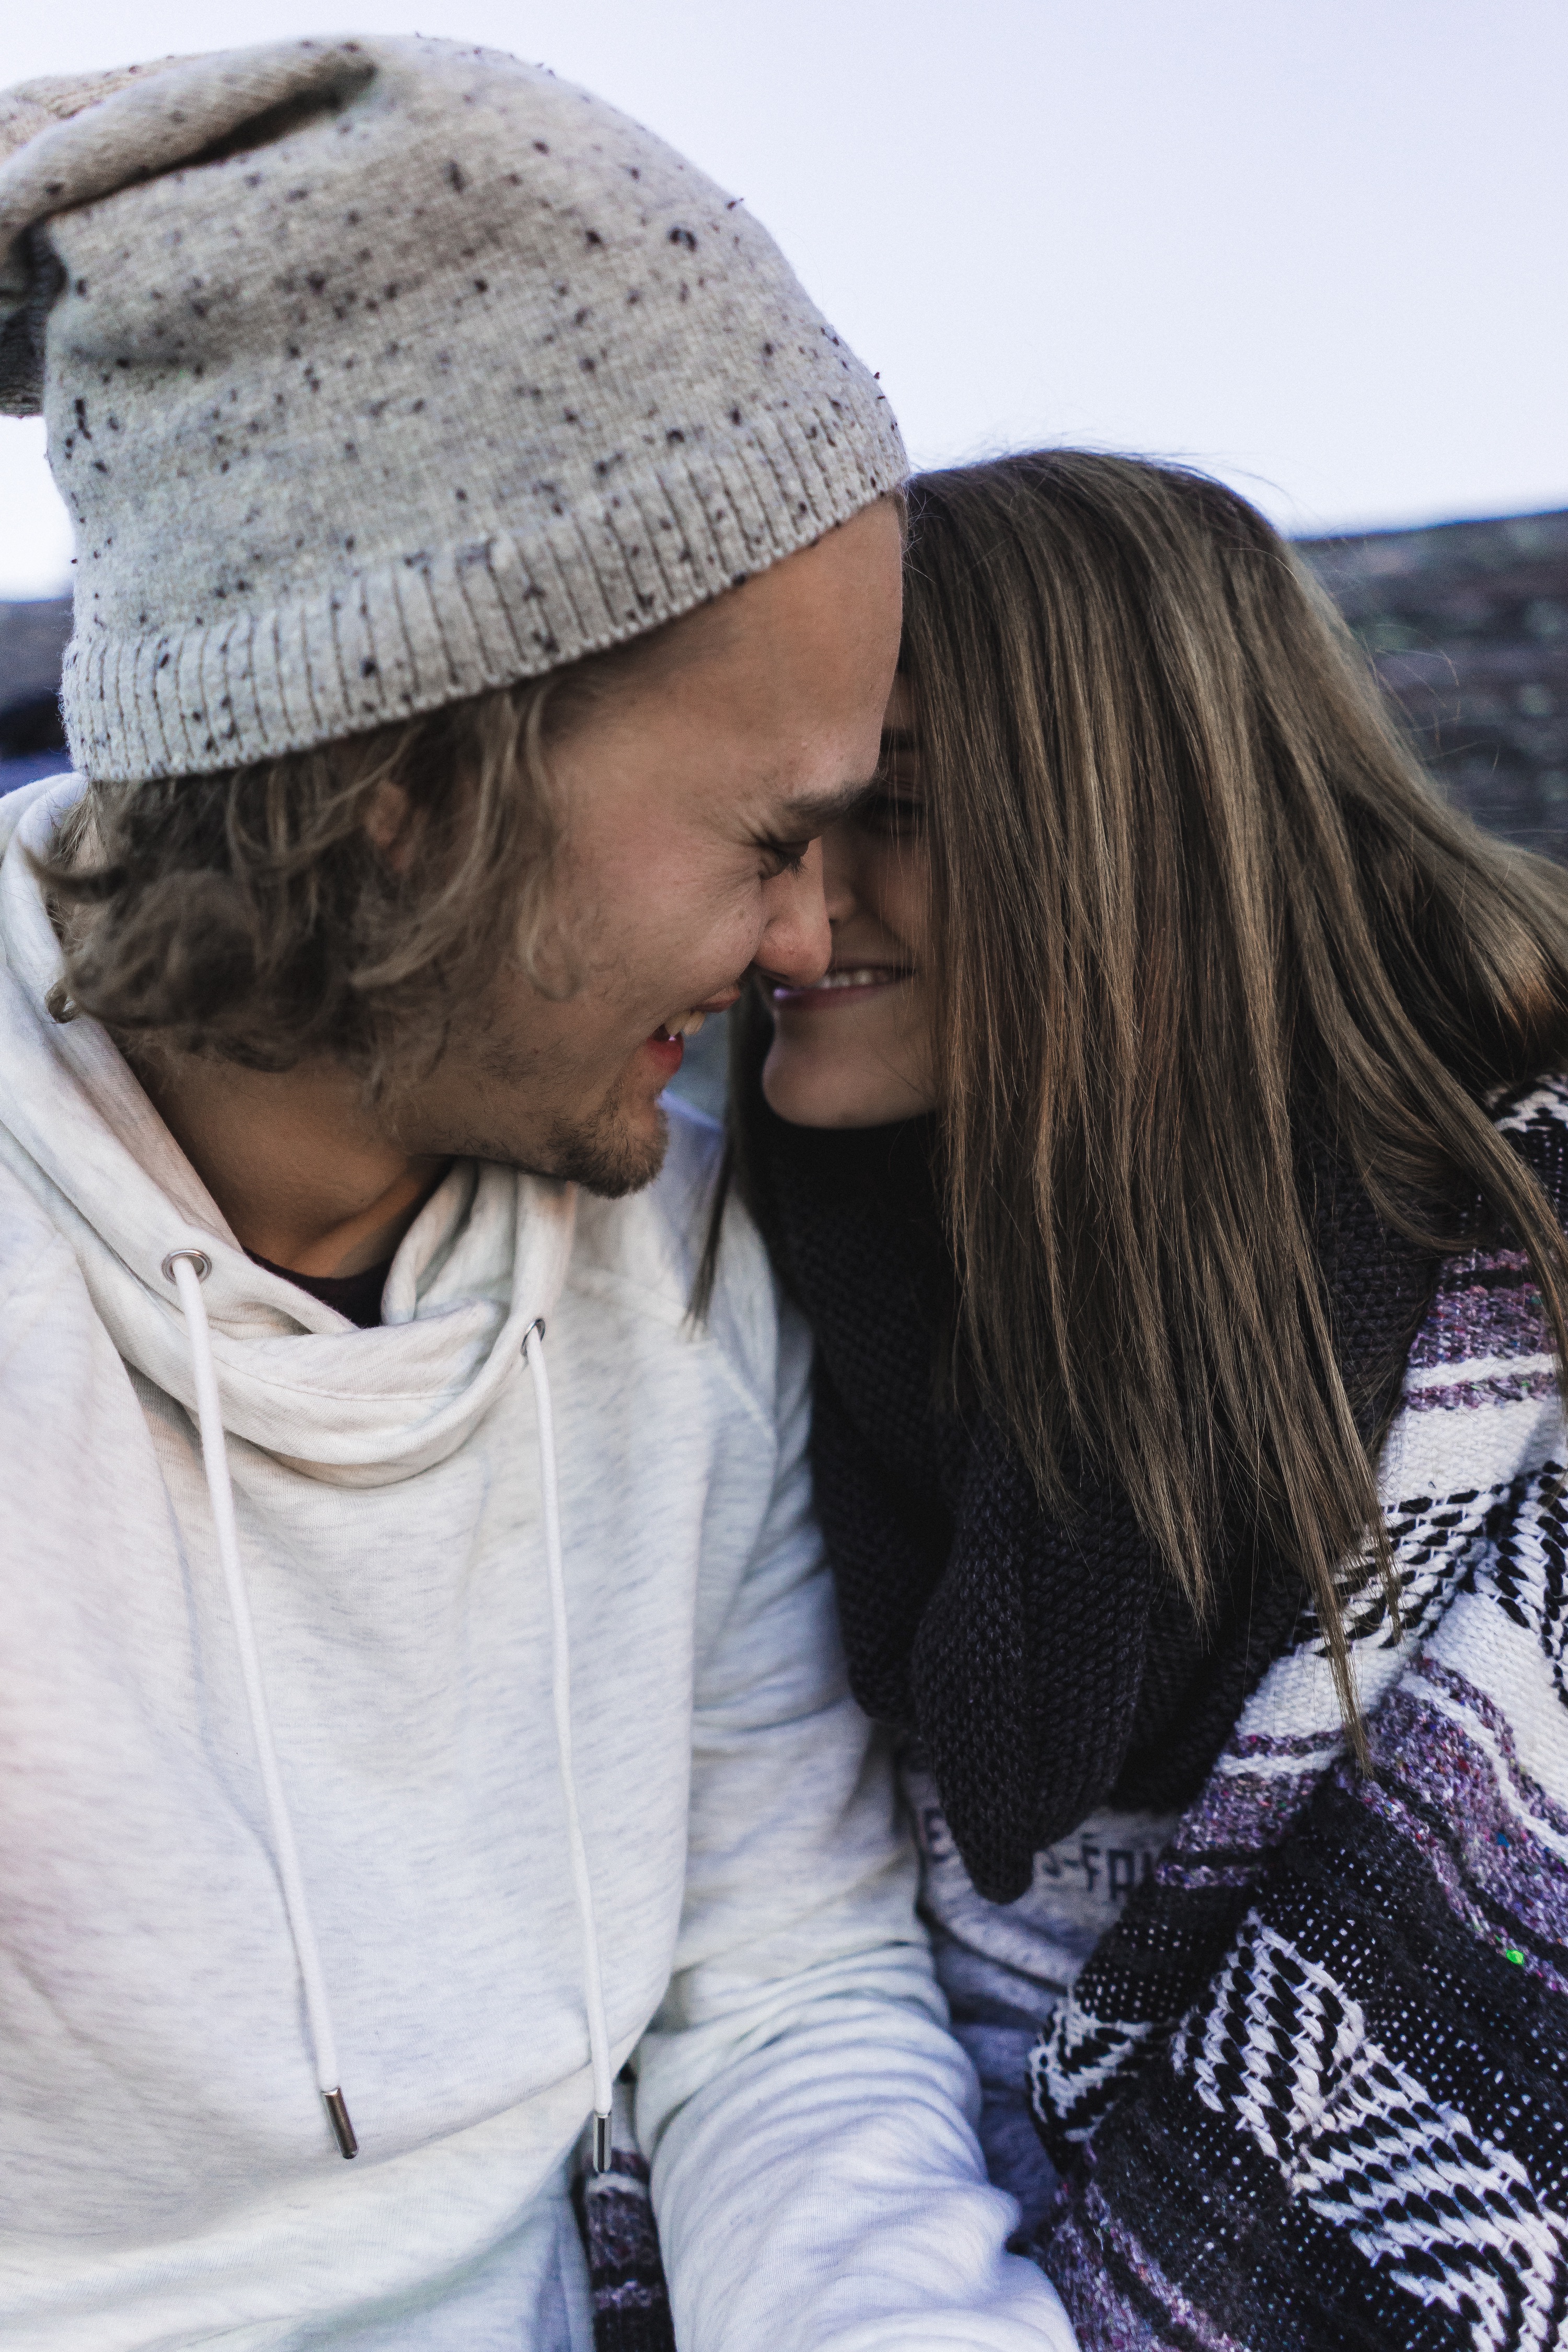
man, person, winter, people, girl, woman, white, male, portrait, model, spring, child, fashion, blue, clothing, lady, facial expression, season, smile, fun, cap, beauty, emotion, interaction, photo shoot, human action